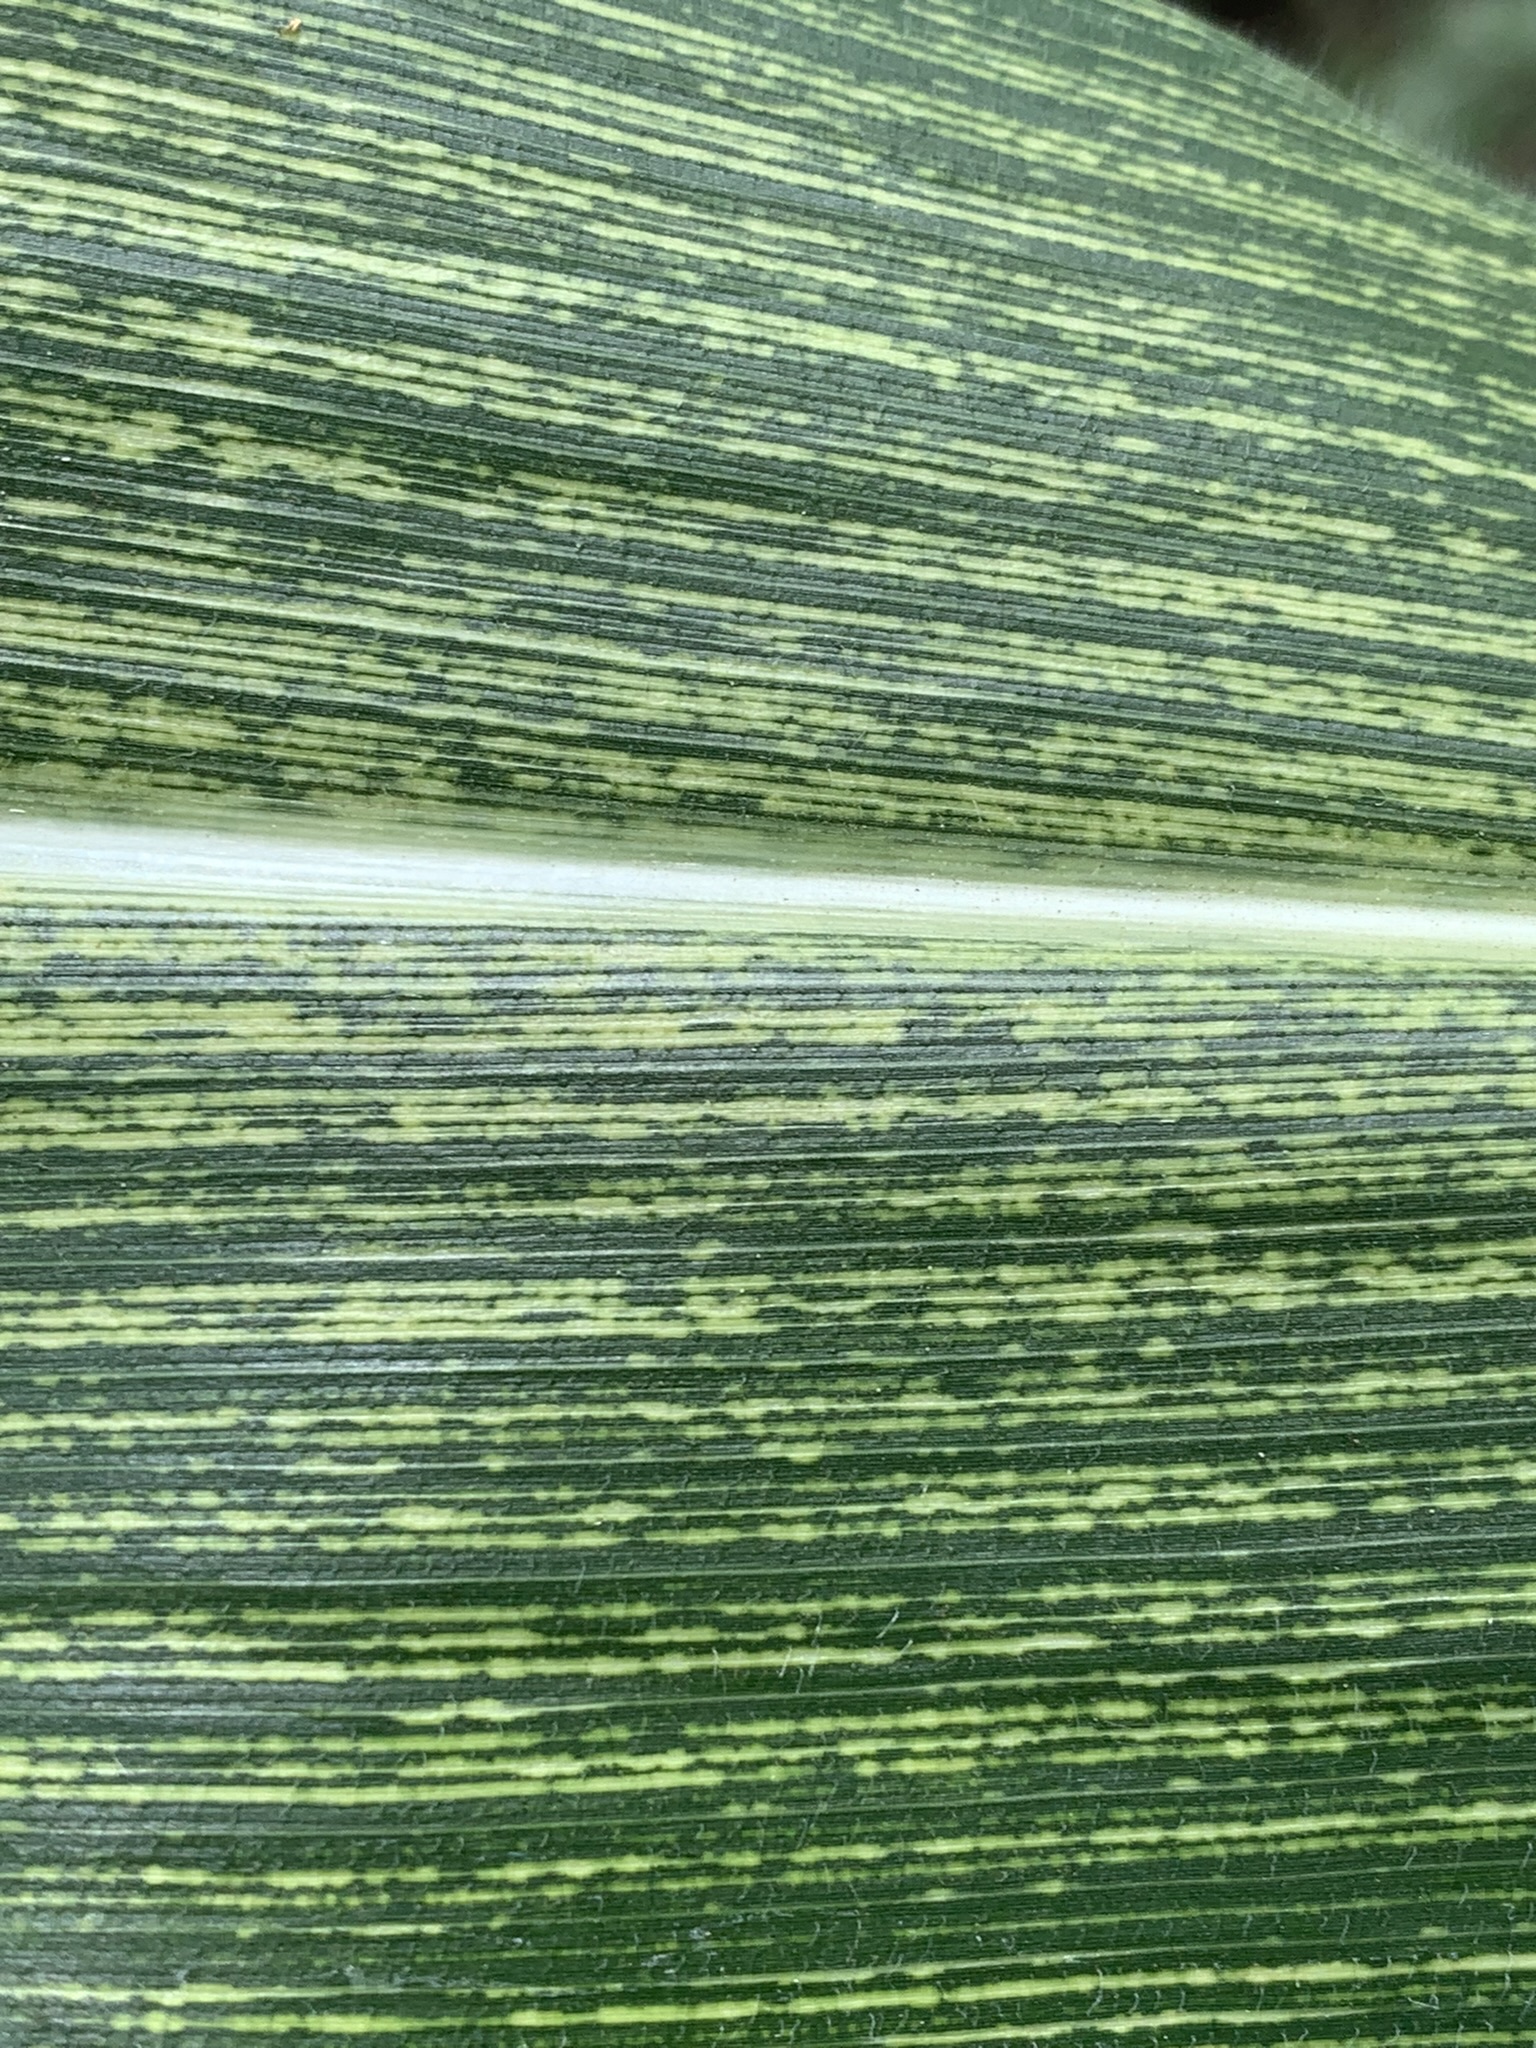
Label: MSV